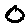
Label: 0